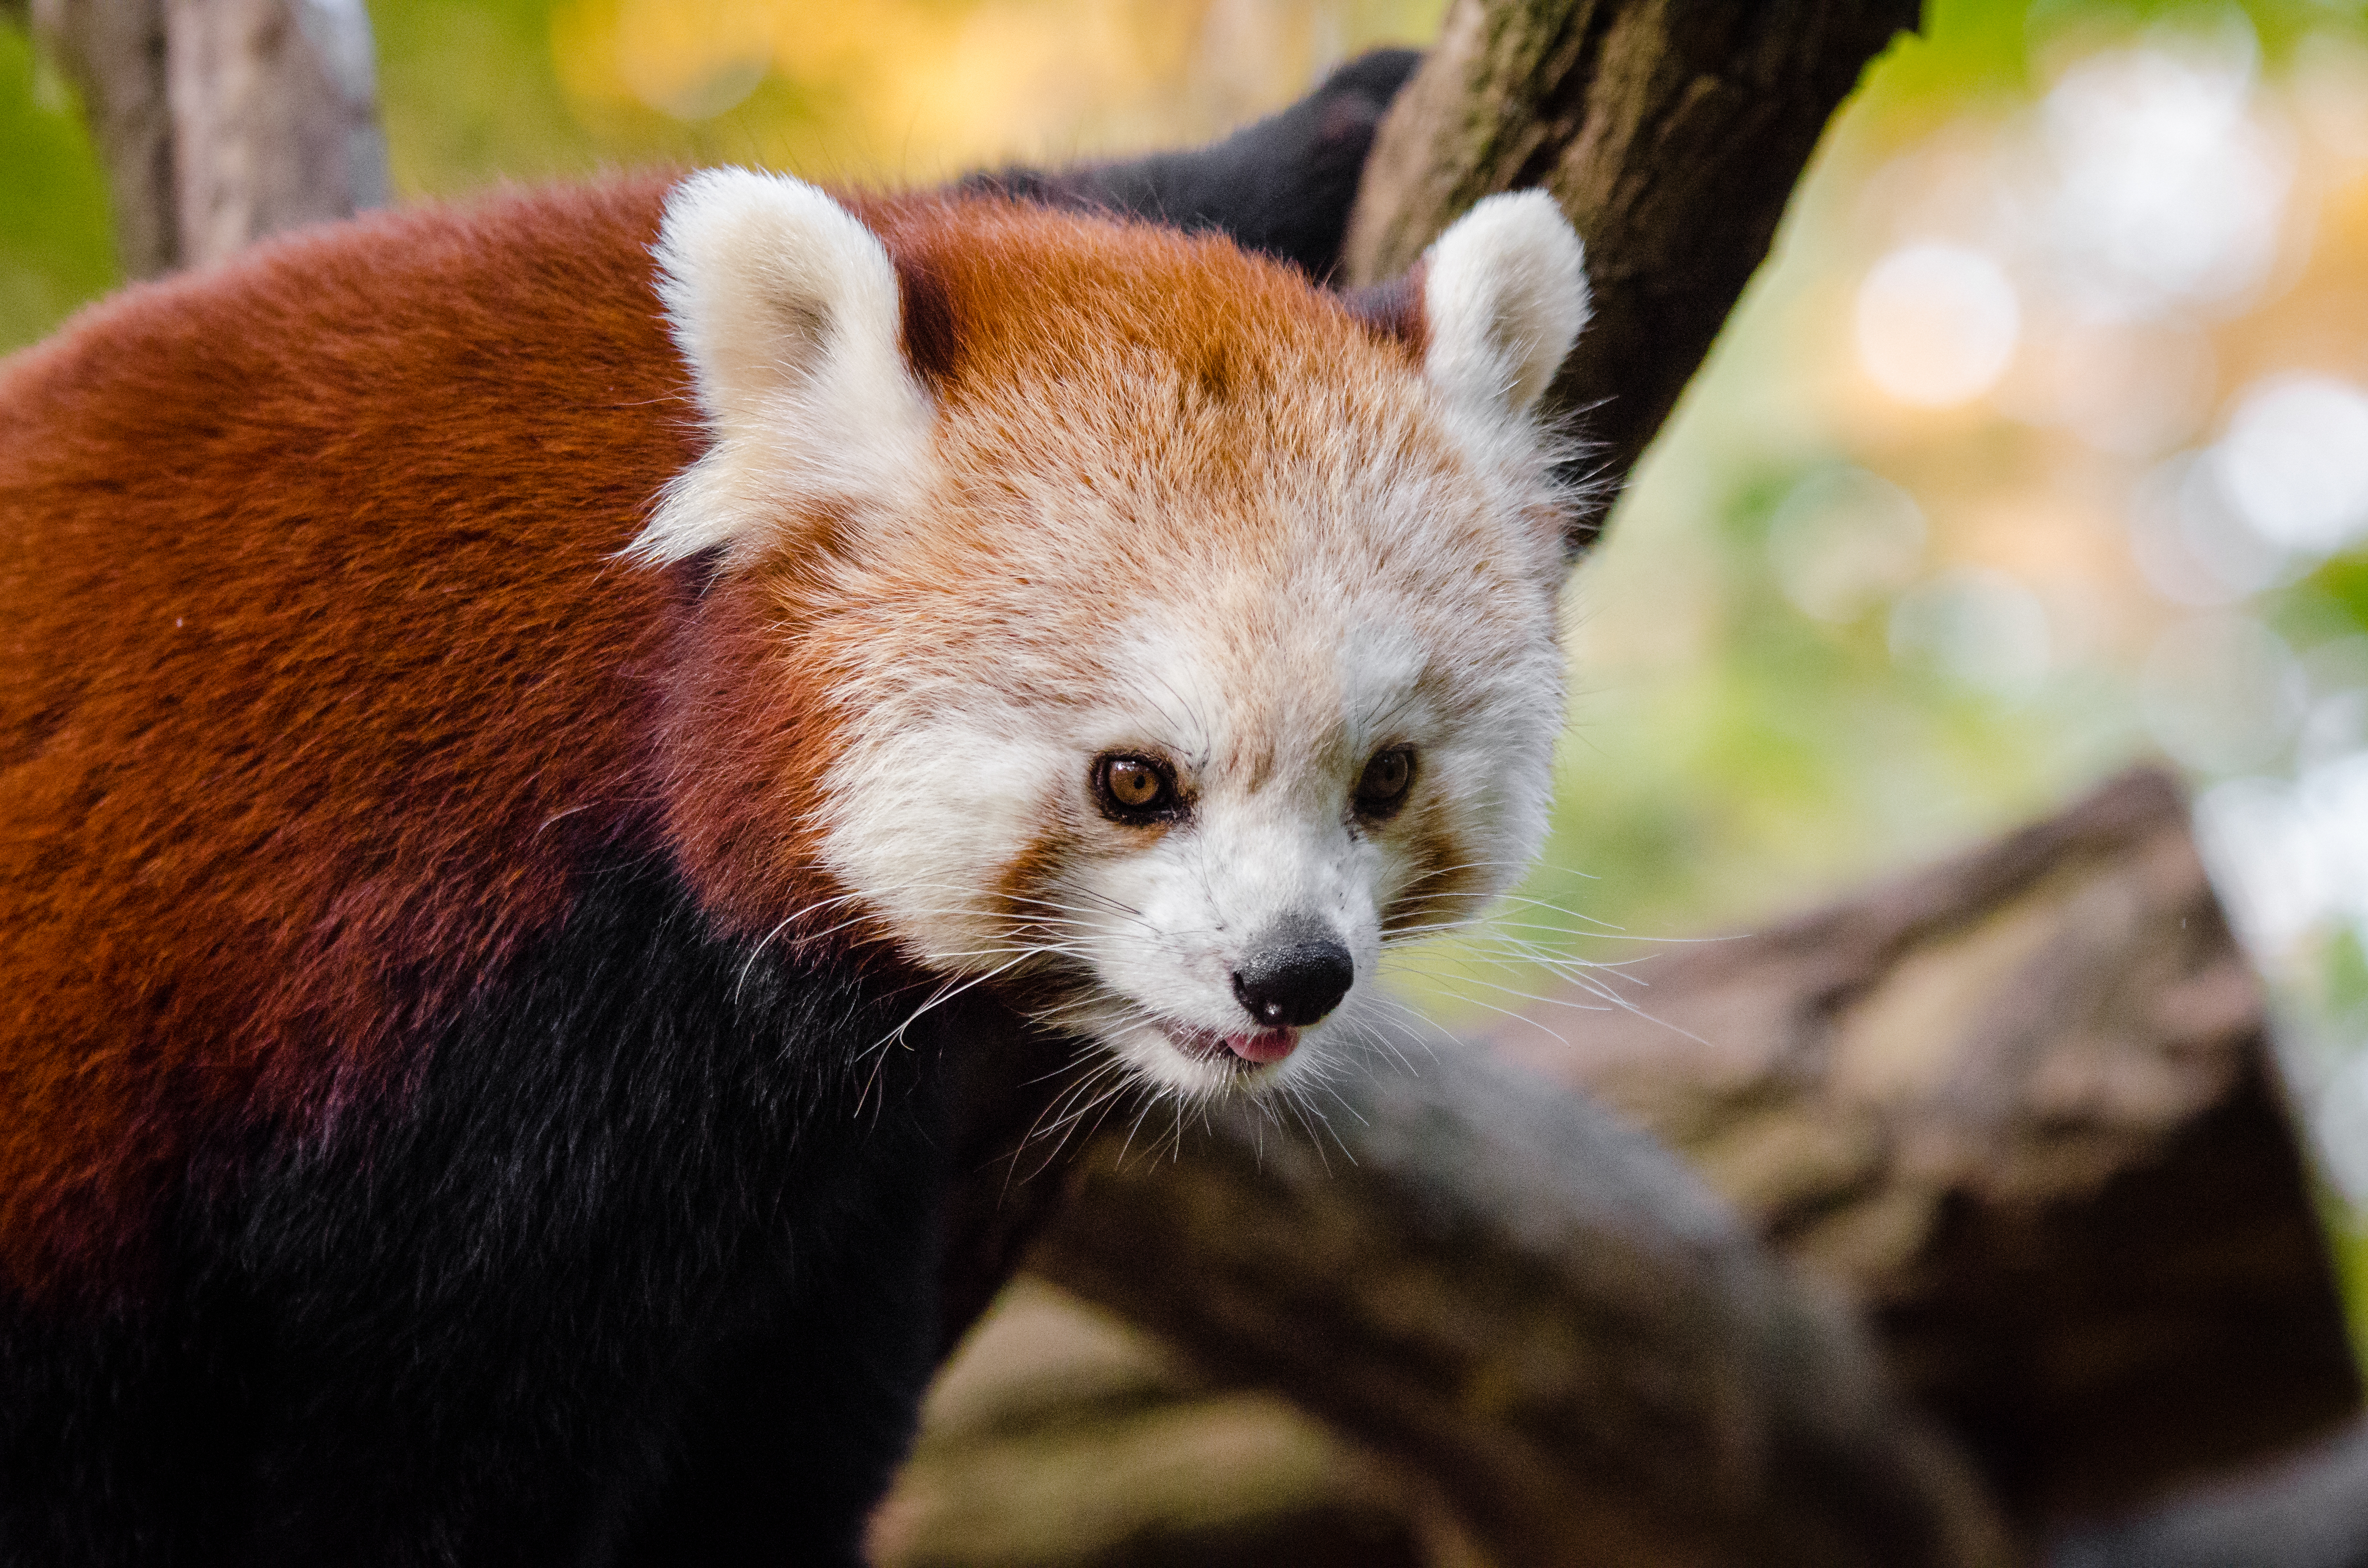
tree, nature, bokeh, blur, field, vintage, sweet, feet, animal, cute, female, wildlife, zoo, fur, orange, young, spring, green, high, red, foot, mammal, nikon, fauna, red panda, panda, 2015, face, nose, whiskers, paw, tail, animals, ears, endangered, vertebrate, germany, deutschland, frhling, natur, paws, tier, depth, iso, ss, depthoffield, fell, grn, gesicht, baum, adorable, bamboo, d7000, roter, kleiner, niedlich, sues, suess, species, bedrohte, tierart, tierpark, weiblich, jungtier, jung, ohren, schwanz, nase, bedroht, ailurus, fulgens, mozilla, firefox, wochenende, weekend